Sperm whale

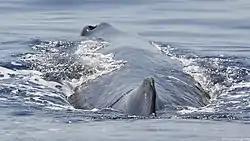
Unusual among cetaceans, the sperm whale's blowhole is highly skewed to the left side of the head.

The sperm whale's unique body is unlikely to be confused with any other species. The sperm whale's distinctive shape comes from its very large, block-shaped head, which can be one-quarter to one-third of the animal's length. The S-shaped blowhole is located very close to the front of the head and shifted to the whale's left. This gives rise to a distinctive bushy, forward-angled spray.